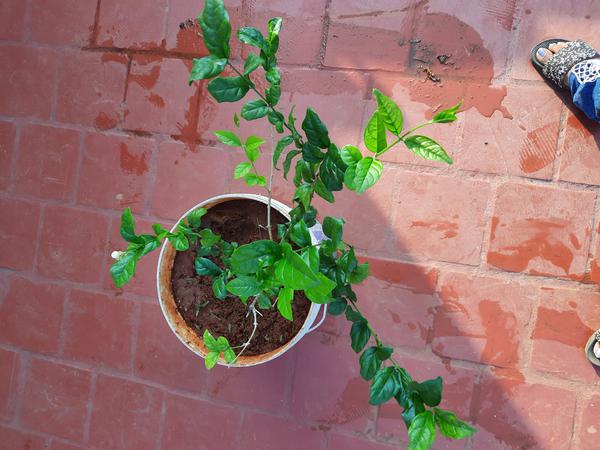
Plant: Jasmine